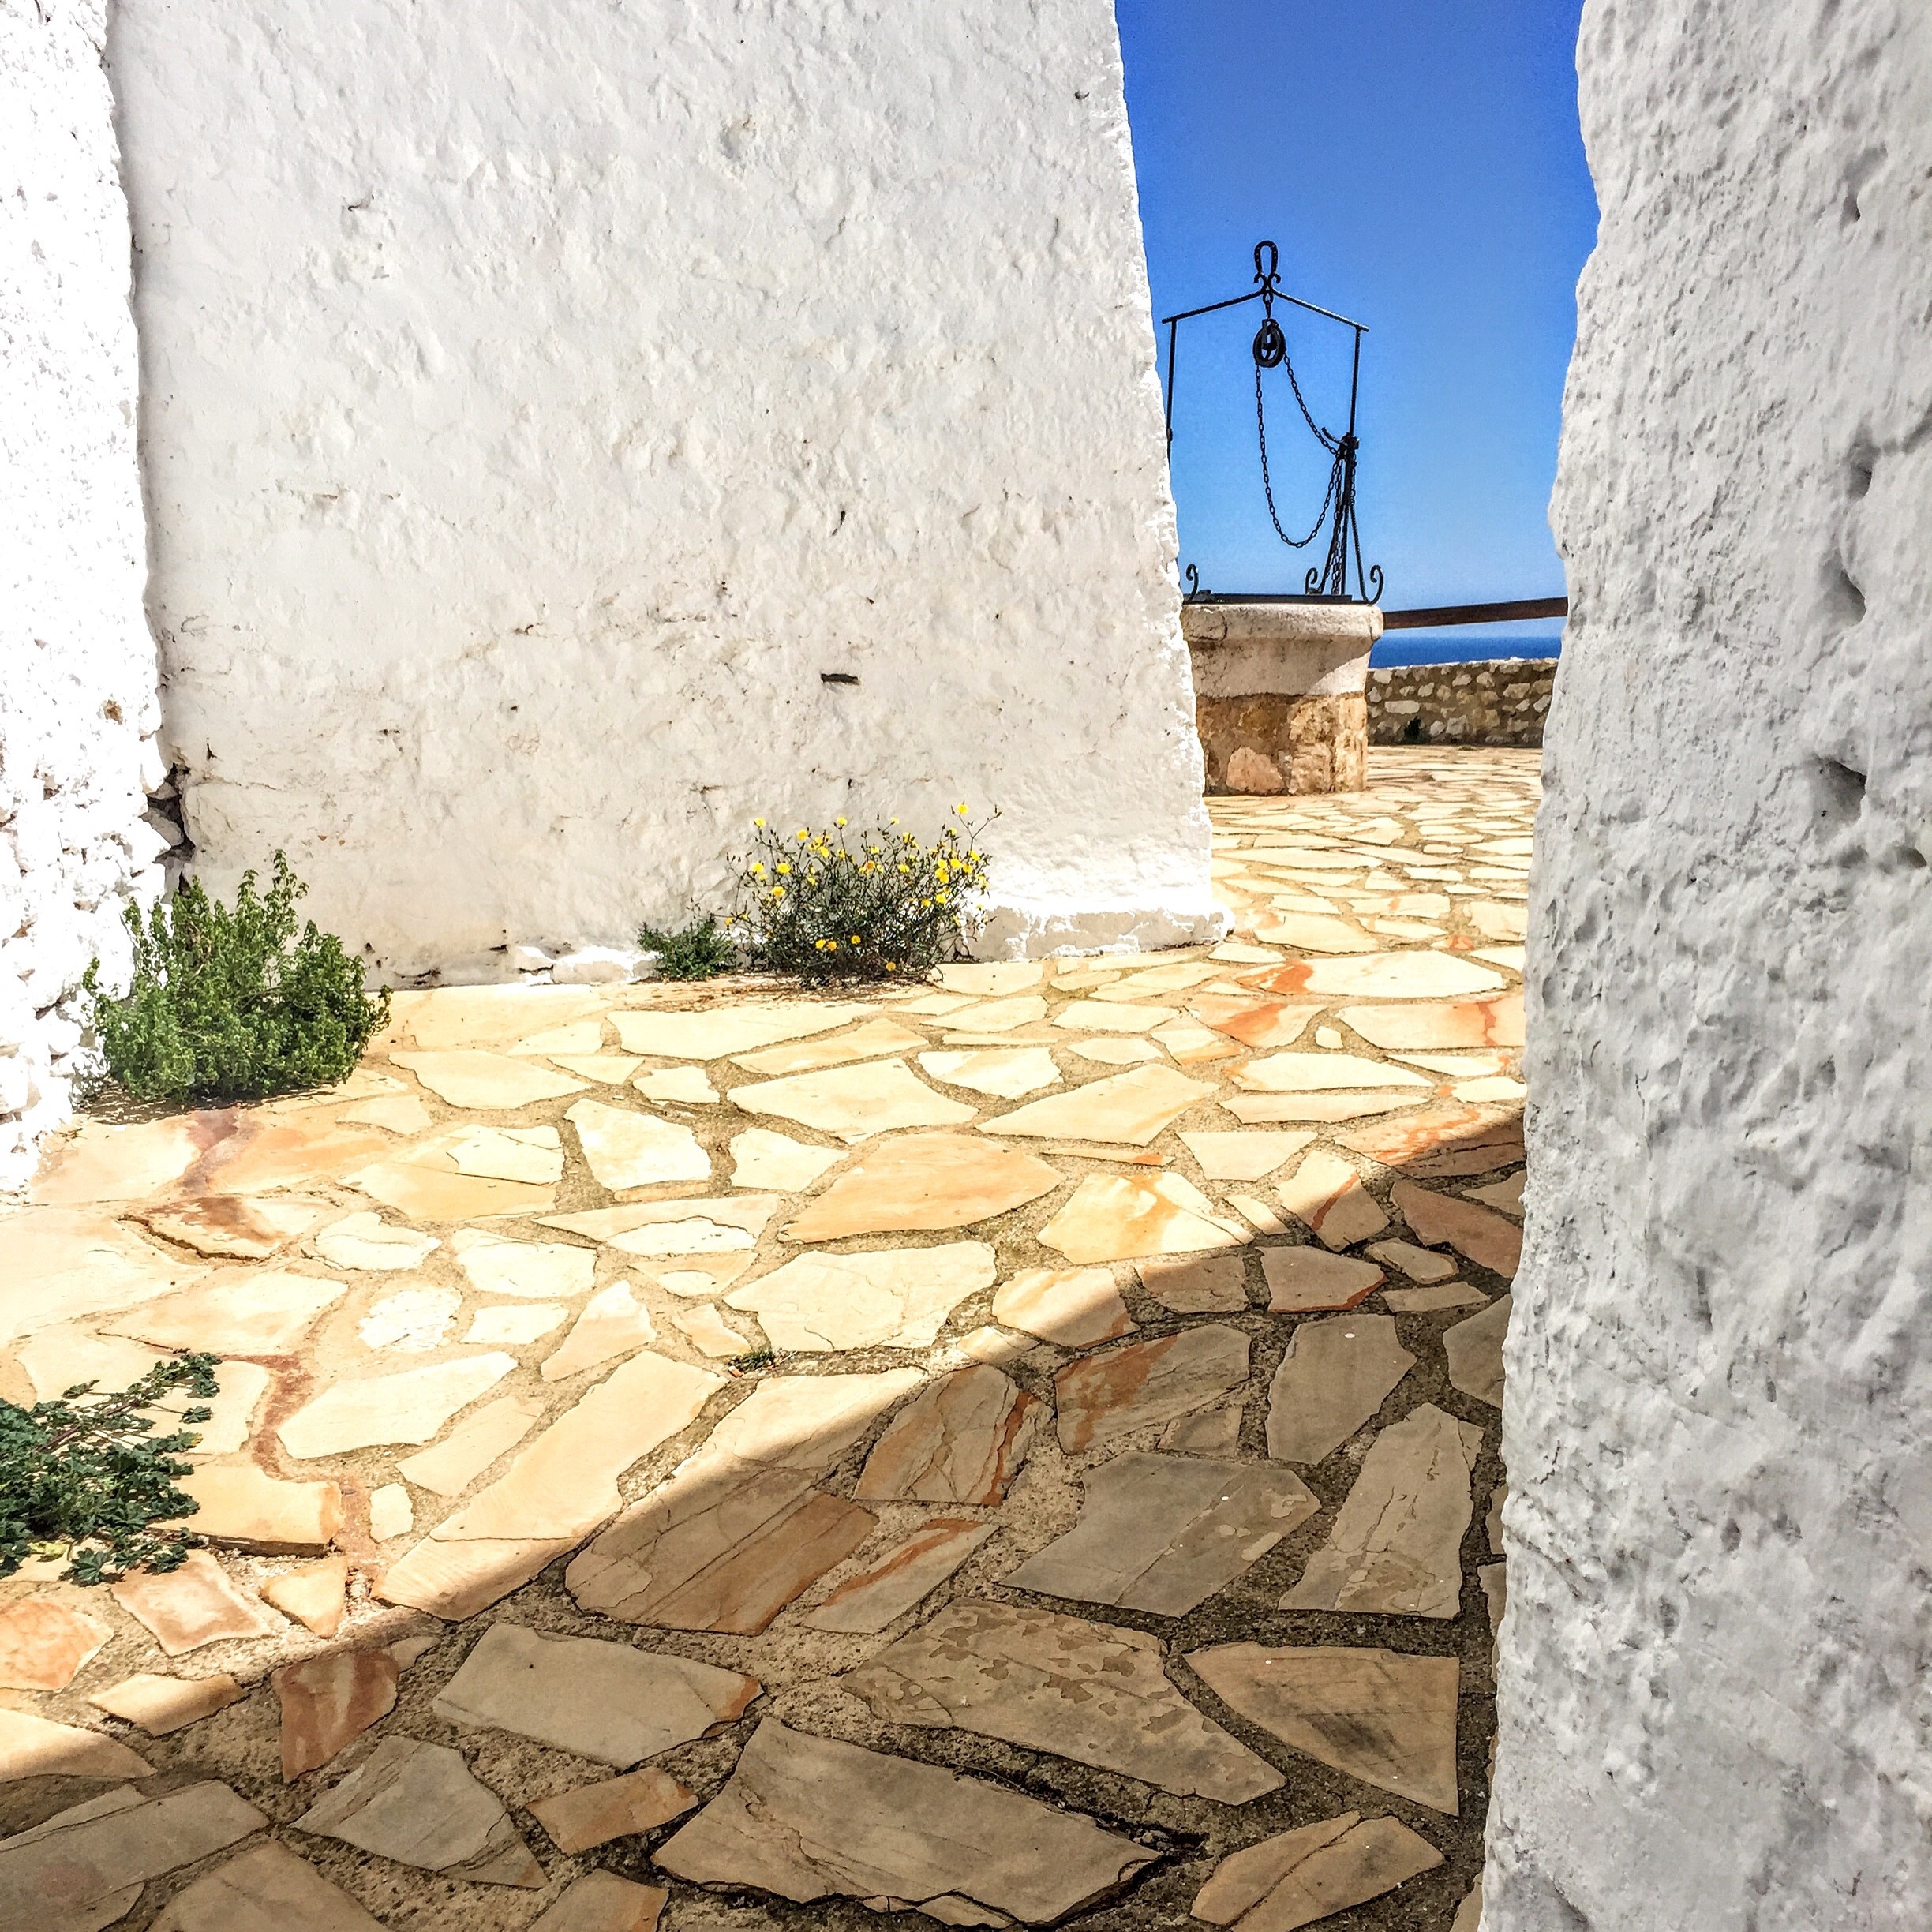
rock, wall, walkway, stone wall, brick, material, flooring, ancient history, outdoor structure, flagstone